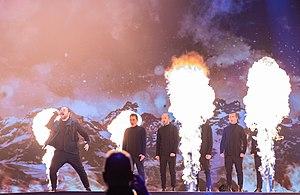
La Géorgie est l'un des quarante et un pays participants du Concours Eurovision de la chanson 2019, qui se déroule à Tel-Aviv en Israël. Le pays est représenté par Oto Nemsadze et sa chanson Keep on Going, sélectionnés via Georgian Idol. Le pays termine 14ᵉ en demi-finale, recevant 62 points, et ne parvient pas à se qualifier en finale.
Otar Nemsadze, mieux connu sous le nom Oto Nemsadze, né le 18 juin 1989 à Gori, est un chanteur géorgien.
Sul tsin iare est une chanson écrite et composée par Roman Giorgadze et interprétée par le chanteur géorgien Oto Nemsadze, sortie en single numérique en 2019.